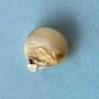
Maize quality: Bad